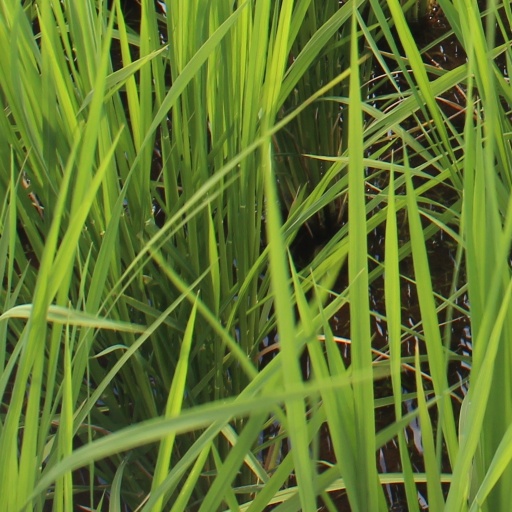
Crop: rice